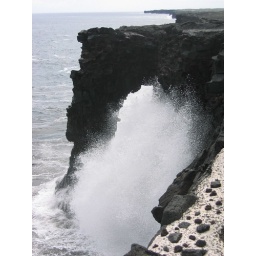
You wouldn't believe how hard the ground shook every time the waves hit the wall below where we were standing!